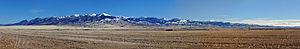
Les monts Tobacco Root sont un massif montagneux des Rocheuses situé dans le Montana, aux États-Unis, et culminant à 3 232 mètres d'altitude à Hollowtop Mountain.